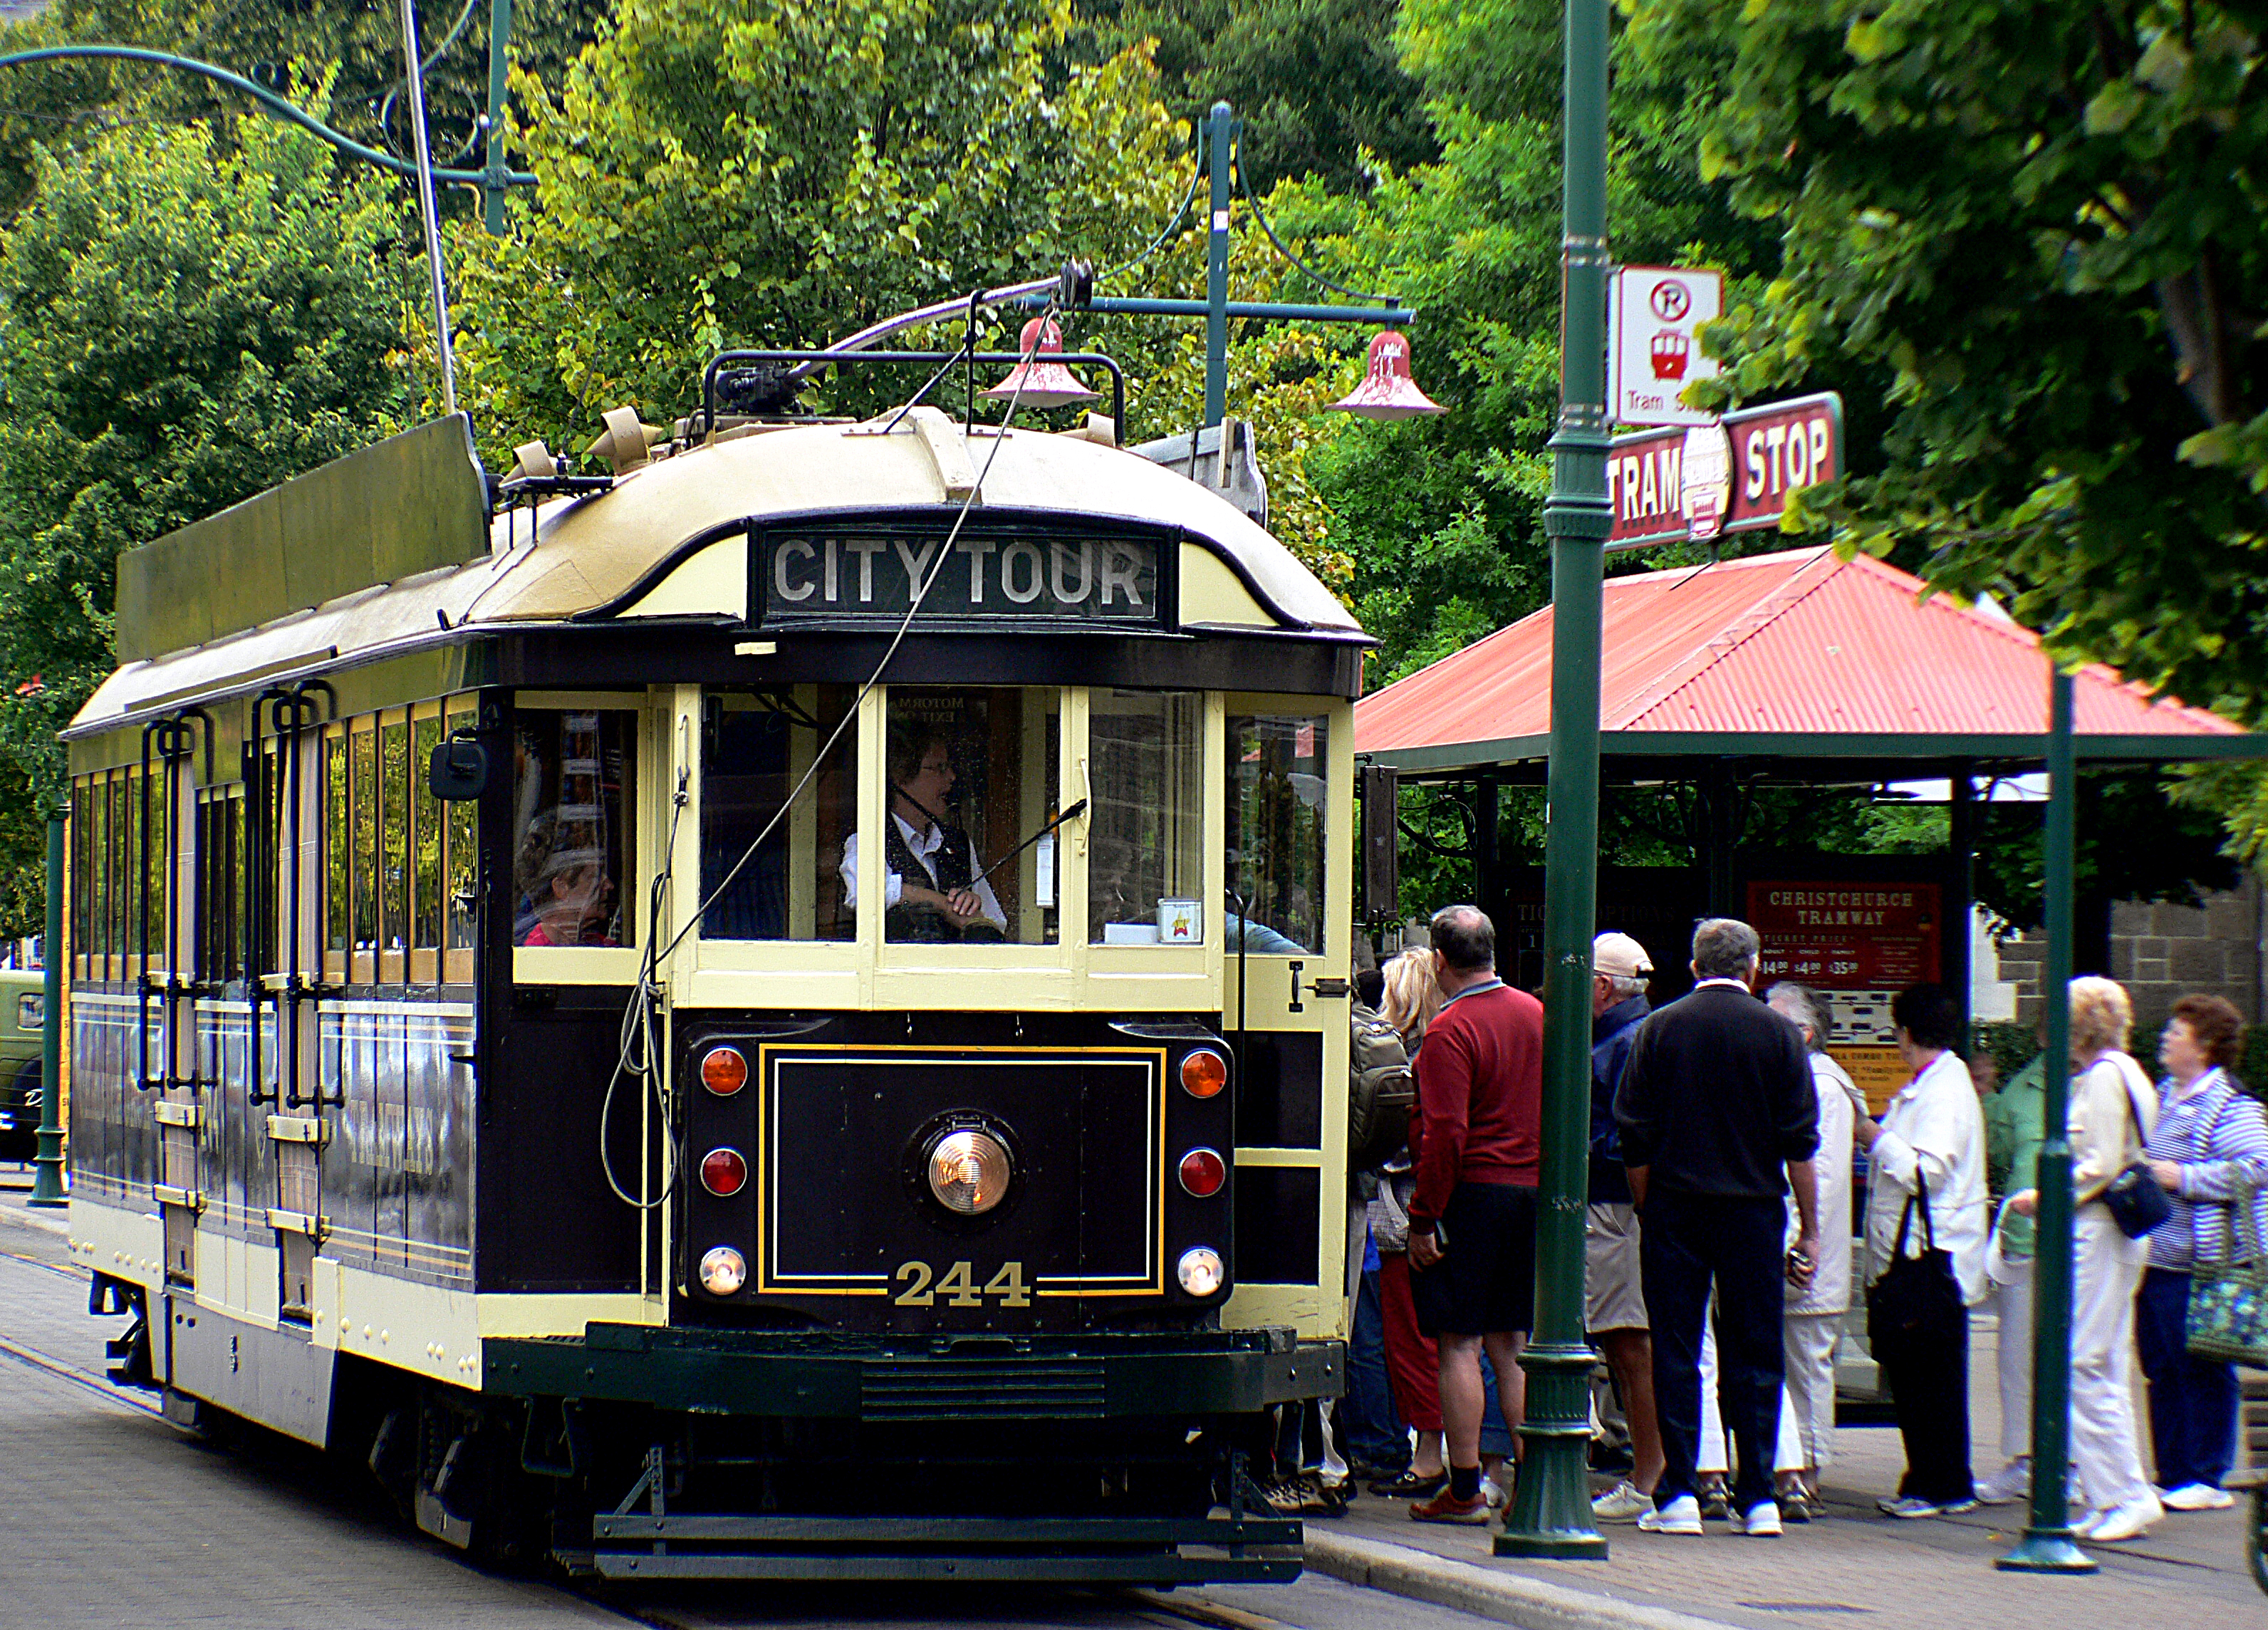
tram, transport, vehicle, cable car, public transport, newzealand, christchurch, trams, streetcars, lightrail, land vehicle, rolling stock